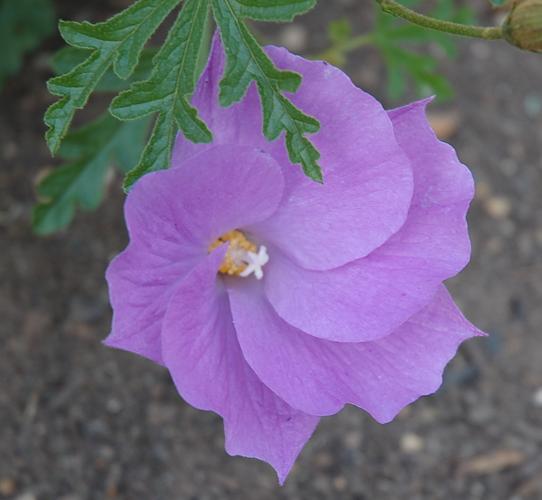
Label: pelargonium